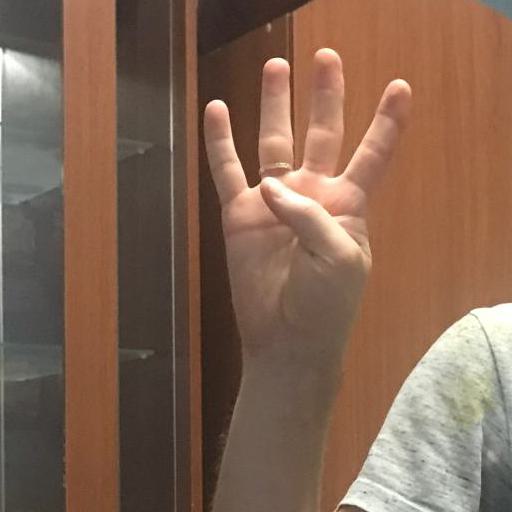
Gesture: four